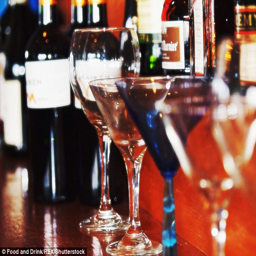
the study found more than half of all female university students are regularly skipping meals before they go out drinking so they can compensate for the calories in alcohol